No. 75 Squadron RAF

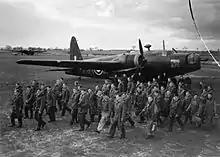

On 4 April 1940, The New Zealand Squadron, commanded by Wing Commander Maurice Buckley, was renamed No. 75 Squadron with the letters (NZ) being added in brackets after the number. This was the first Commonwealth squadron to be so created in the Second World War. Although often referred to, then and since, as an RNZAF unit, 75 Squadron was equipped and controlled by the RAF until VJ Day. (This was not the case with most RNZAF units, as well as those from the other Dominions; technically these units were attached to the RAF under Article XV of the Empire Air Training Scheme, and were known as "Article XV squadrons".)